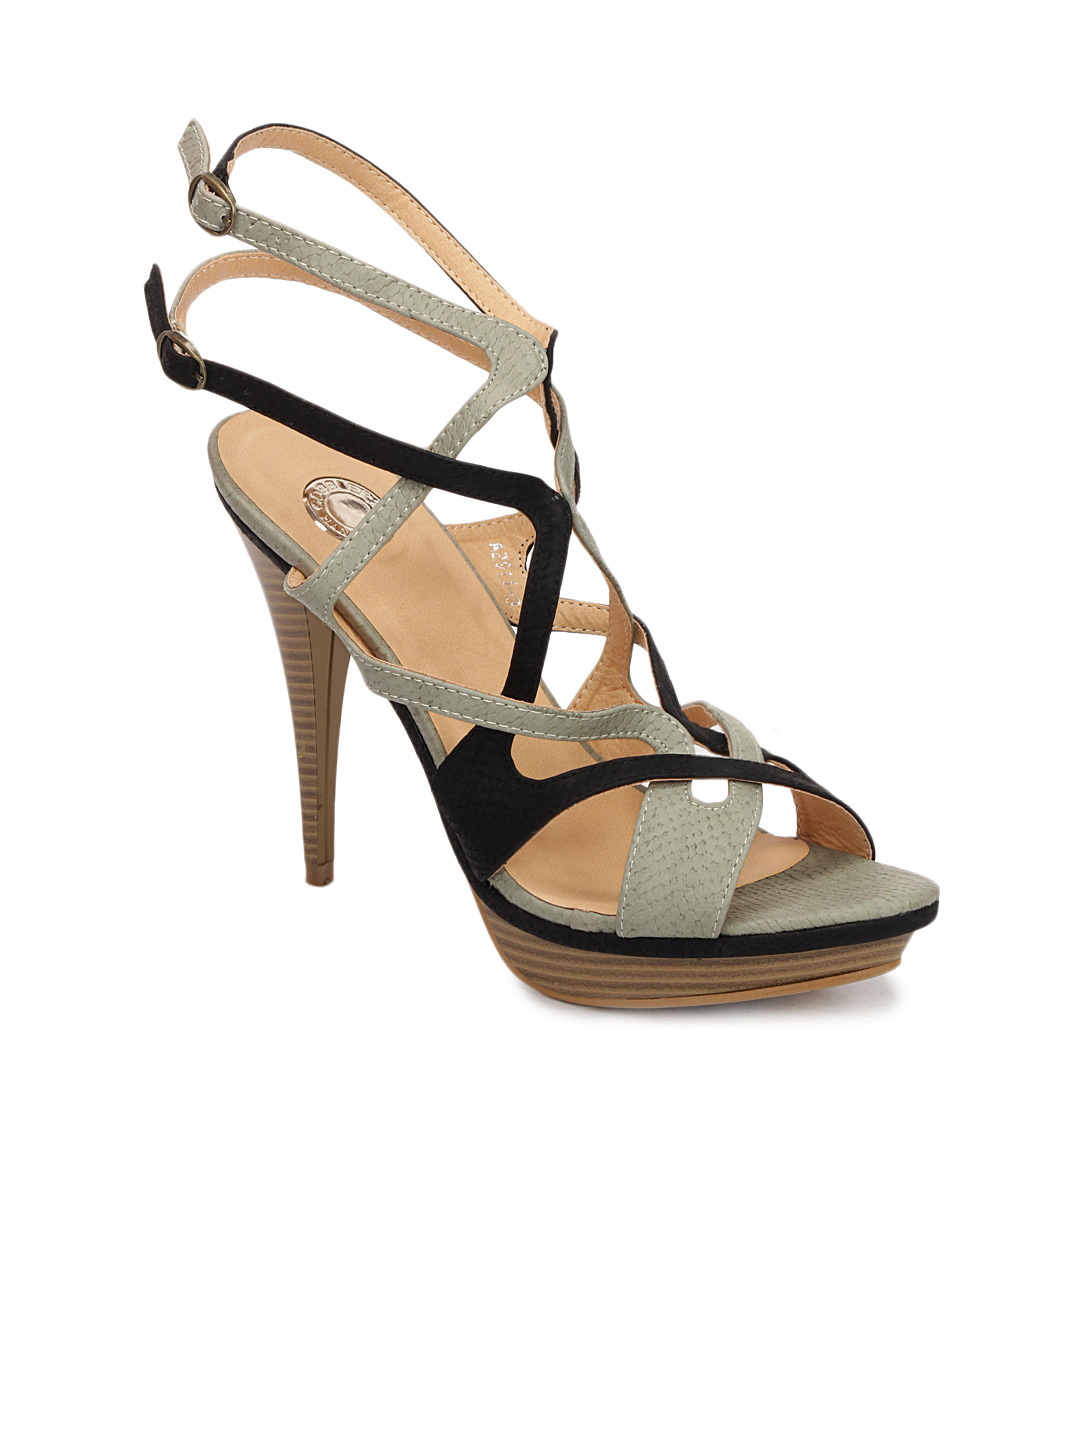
Cobblerz Women Black & Grey Sandals
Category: Footwear / Shoes / Heels
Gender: Women
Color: Black
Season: Summer 2016
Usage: Casual